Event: Nepal Earthquake
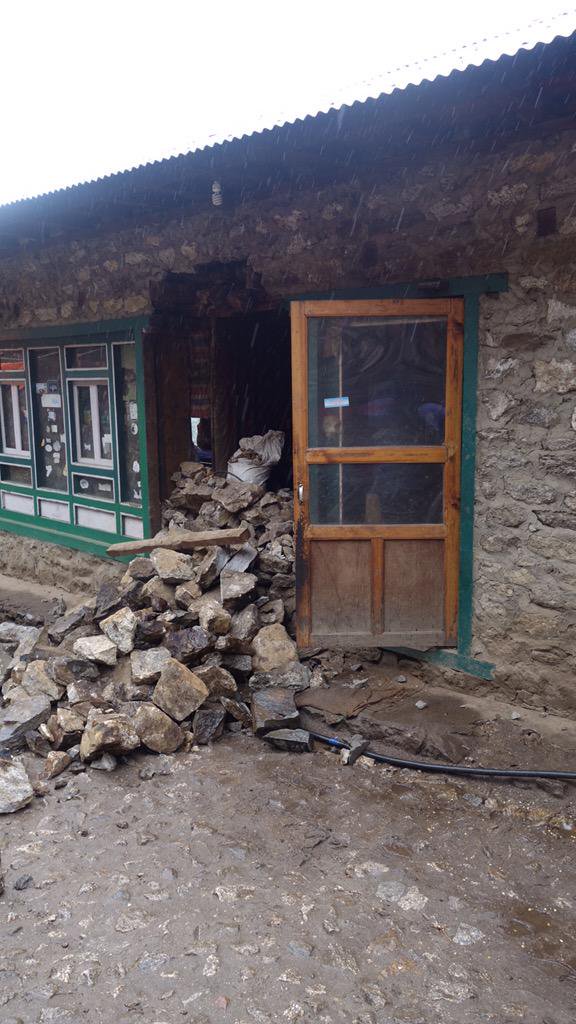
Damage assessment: damage